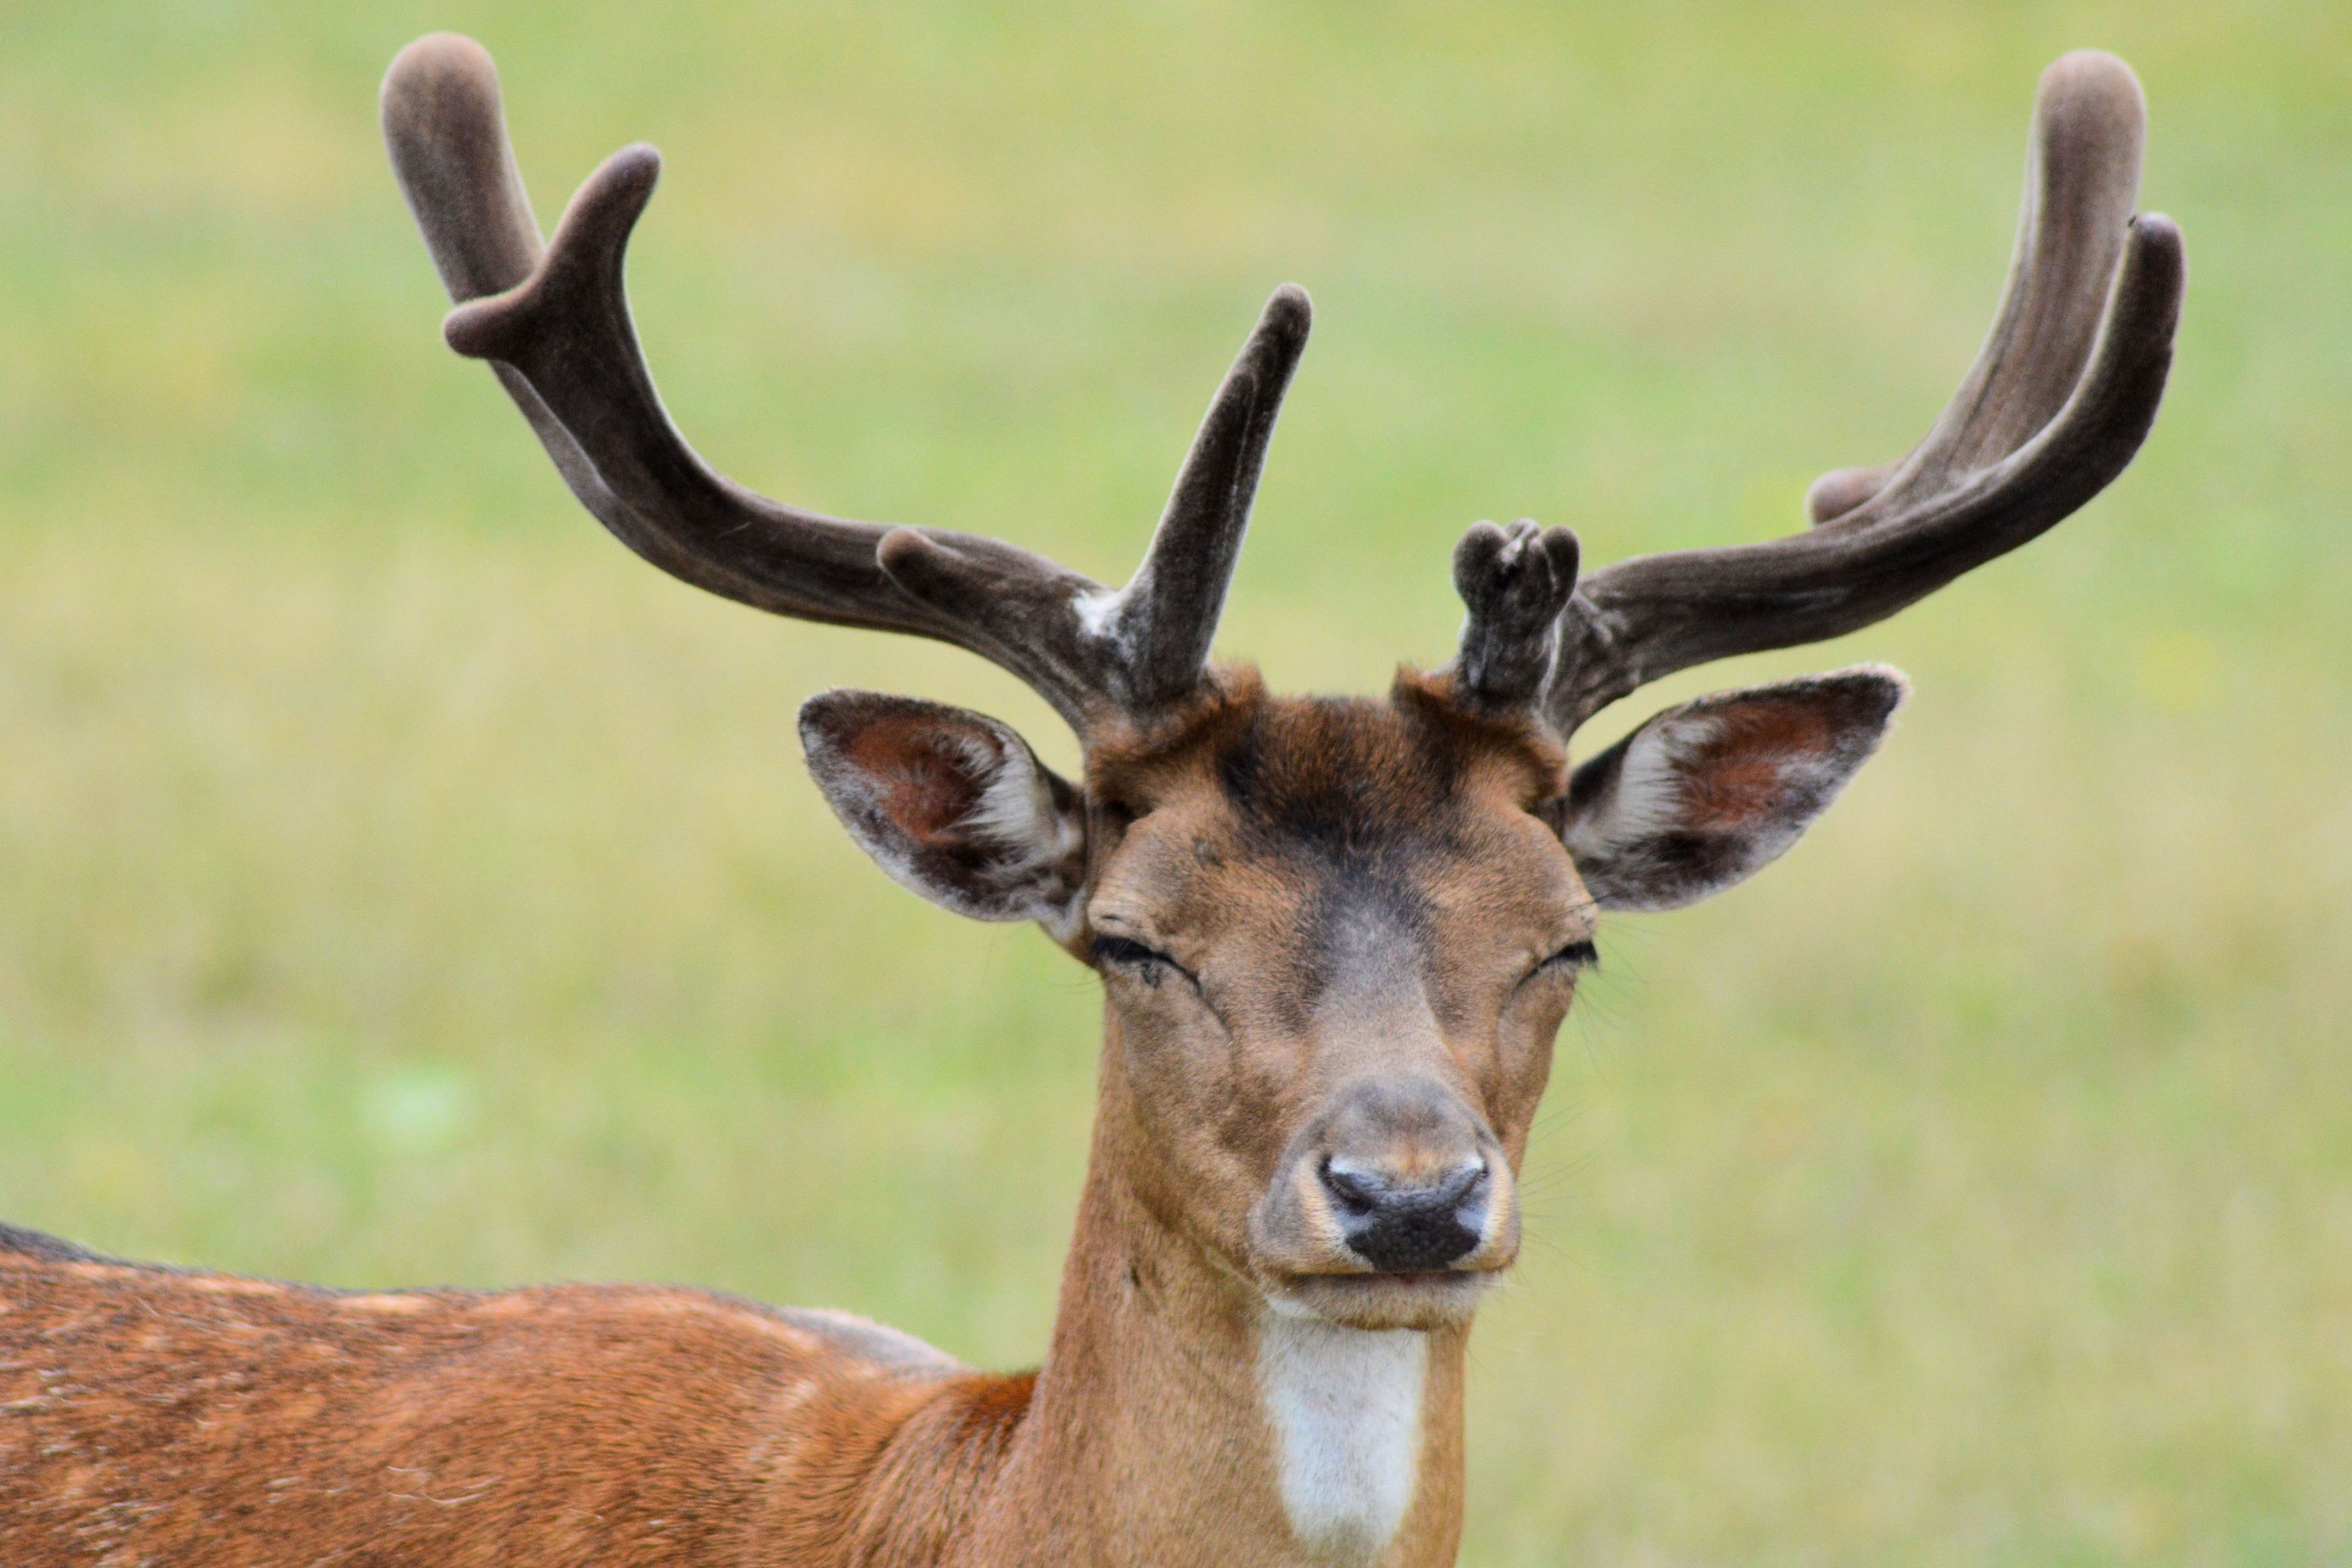
nature, animal, summer, wildlife, wild, deer, horn, mammal, fauna, antler, vertebrate, impala, hirsch, fallow deer, white tailed deer, young stag